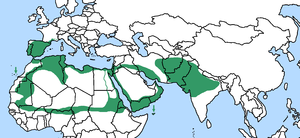
Sydlig stor tornskade
Udbredelse for sydlig stor tornskade. Kortet